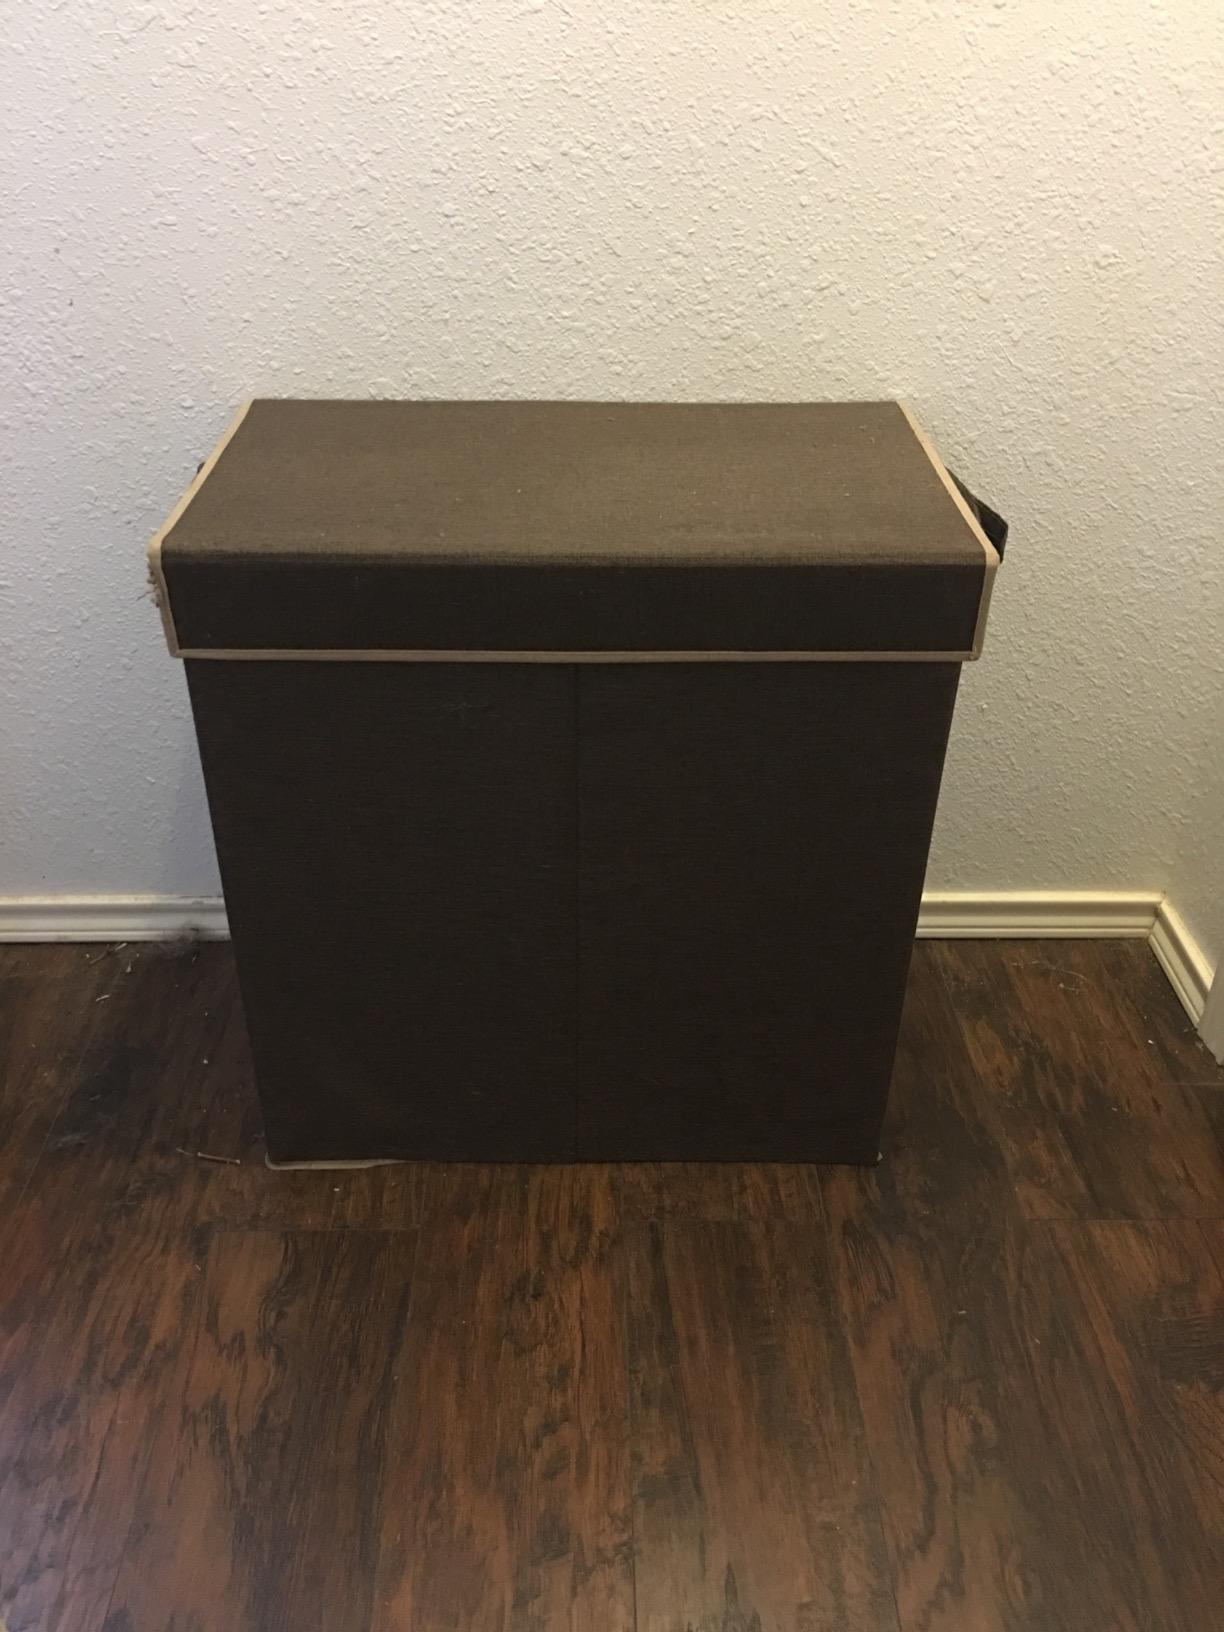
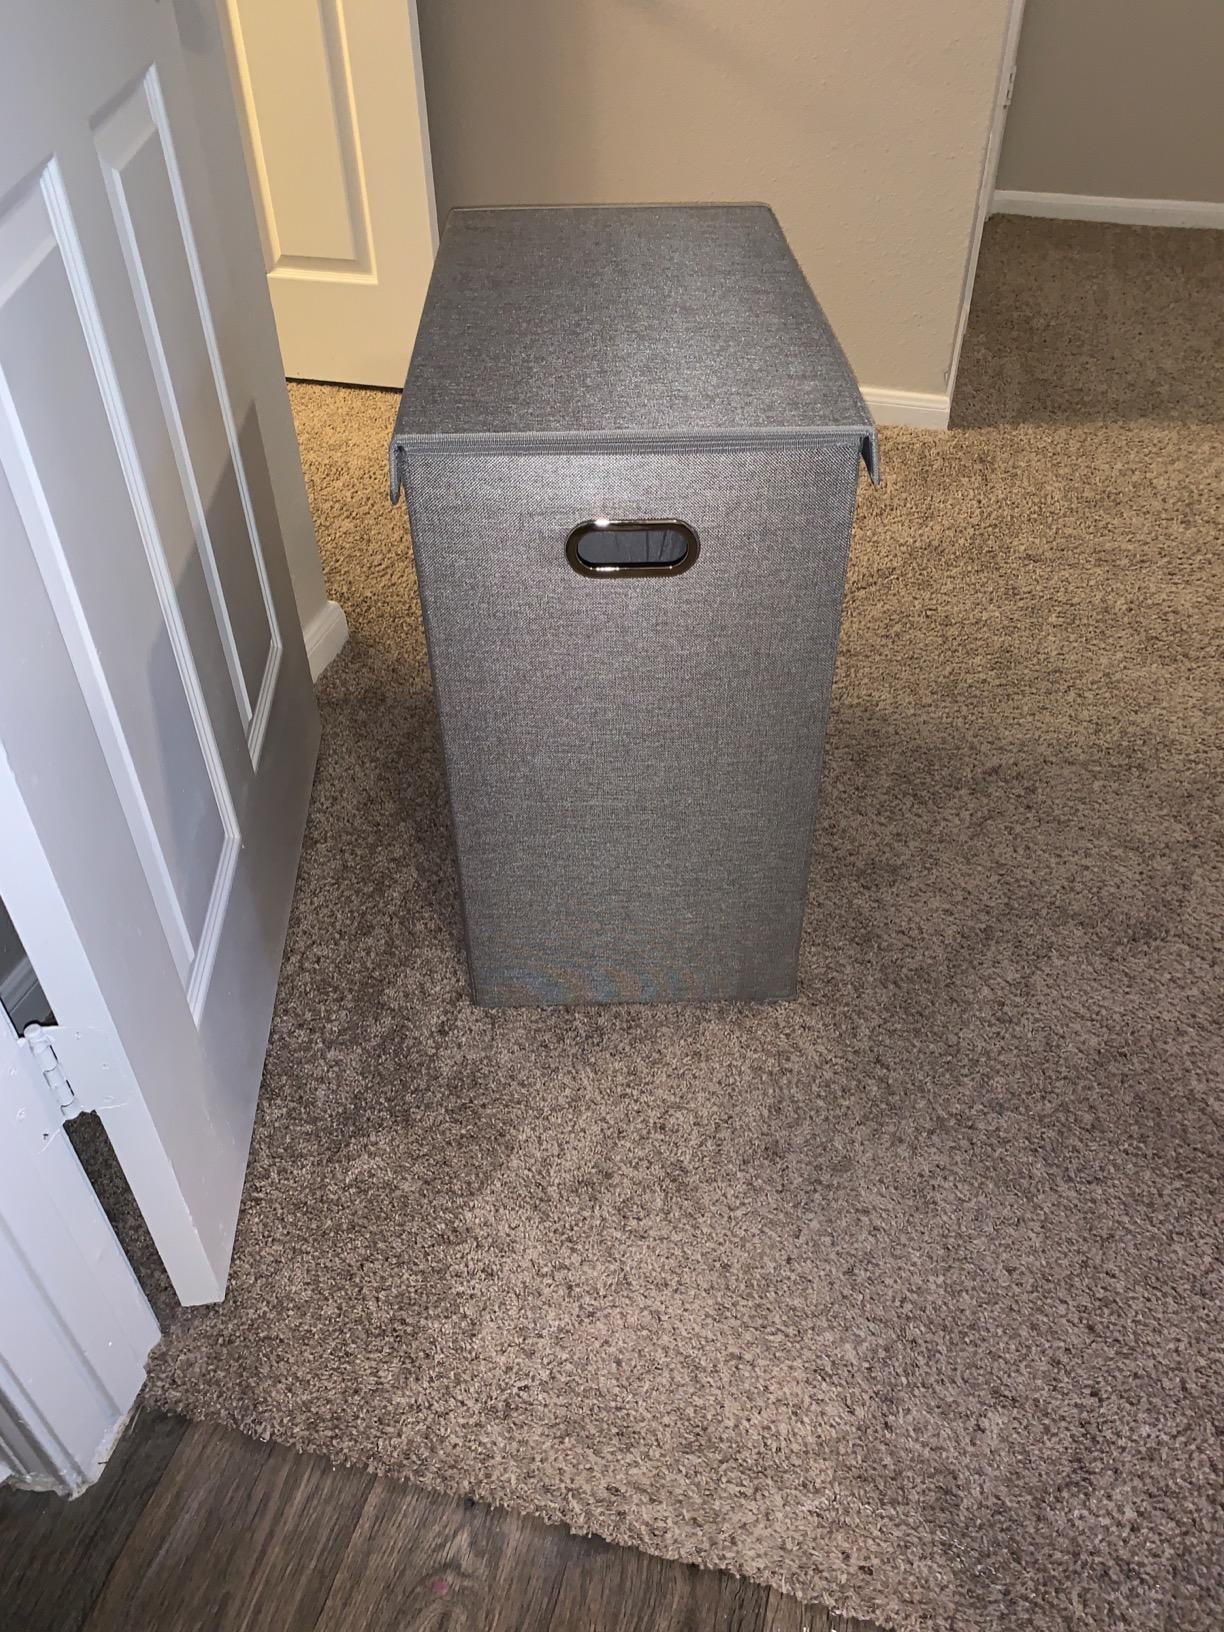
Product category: items_hamper
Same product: no